Wild Wild Country

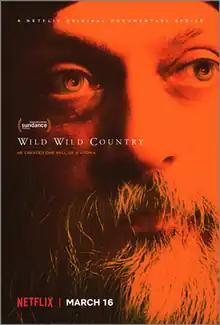

Wild Wild Country is a Netflix documentary series about the controversial Indian guru Bhagwan Shree Rajneesh (Osho), his one-time personal assistant Ma Anand Sheela, and their community of followers in the Rajneeshpuram community located in Wasco County, Oregon, US. It was released on Netflix on March 16, 2018, after premiering at the Sundance Film Festival. The title of the series is drawn from the Bill Callahan song "Drover", which features prominently in the final episode, and it also echoes the comments of Jane Stork ("Ma Shanti Bhadra") about first seeing the ranch, shown at the beginning of episode 2: "it was just so wild, so rugged, but vast—really wild country". The series received positive reviews from critics and won the Primetime Emmy Award for Outstanding Documentary or Nonfiction Series.